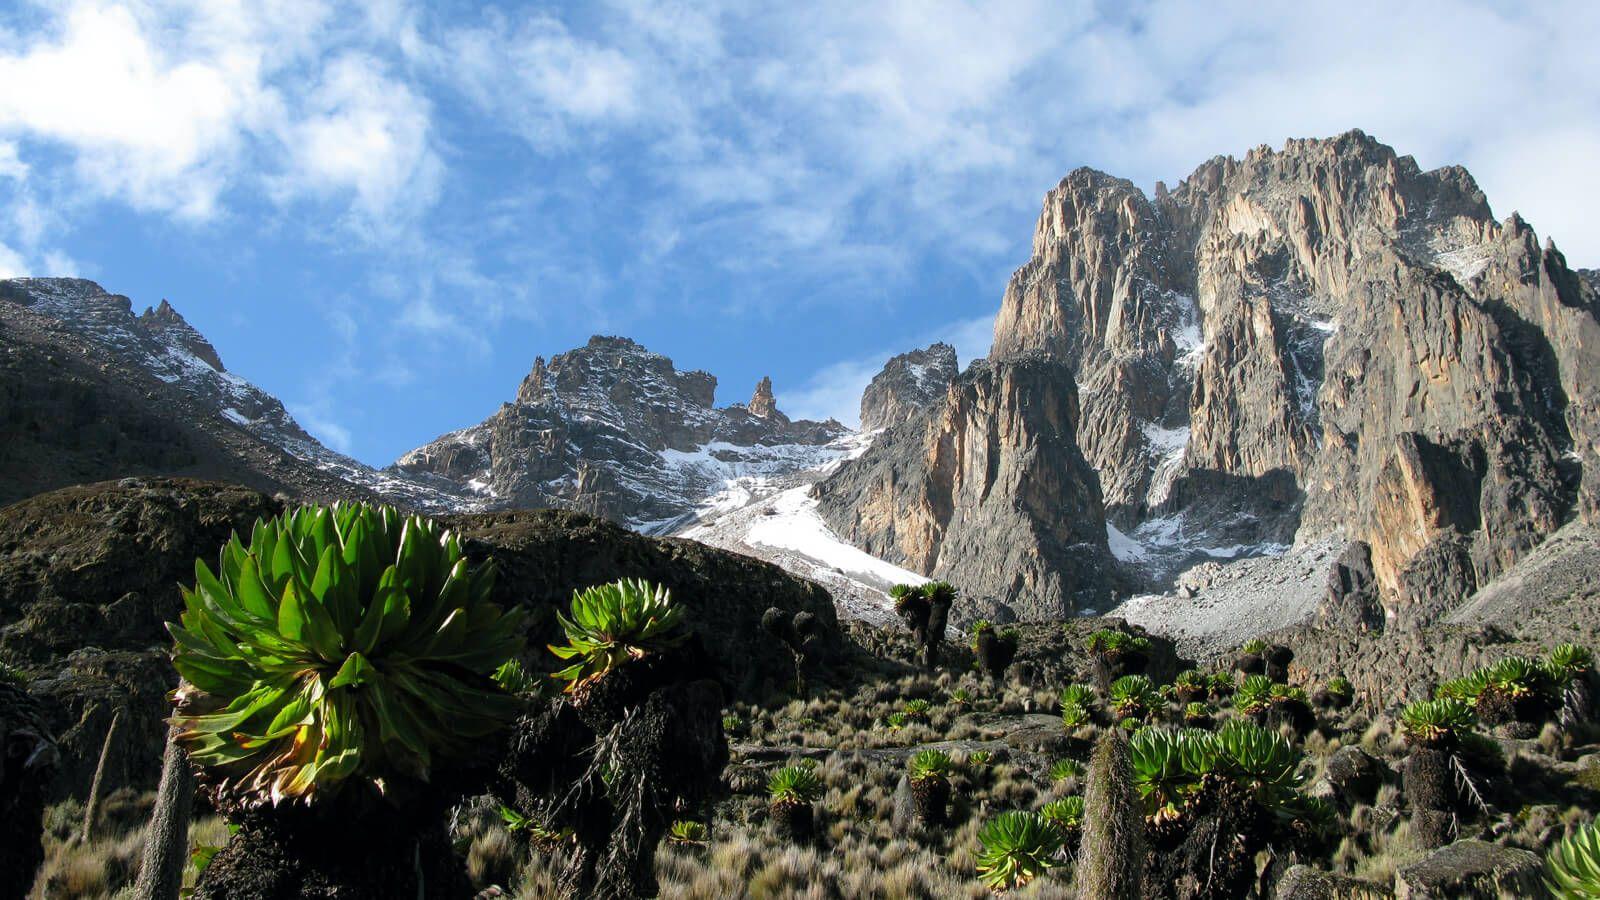
Mandhari ya milima mikubwa yenye miamba baadhi ikiwa imefunikwa na theruji, mbele ya mirima kuna majiani mapana na marefu ikionesha mazingira ya baridi . Anga ni la blue na lina mawingu meupe.